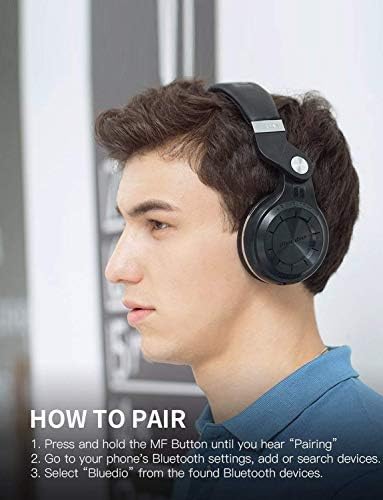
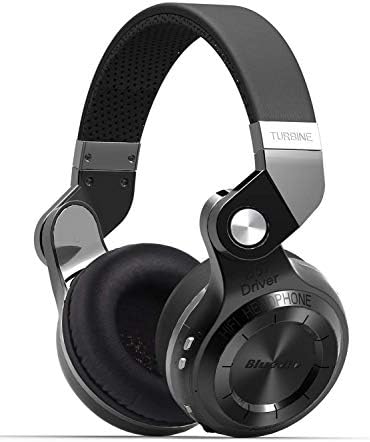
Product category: headphones
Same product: yes